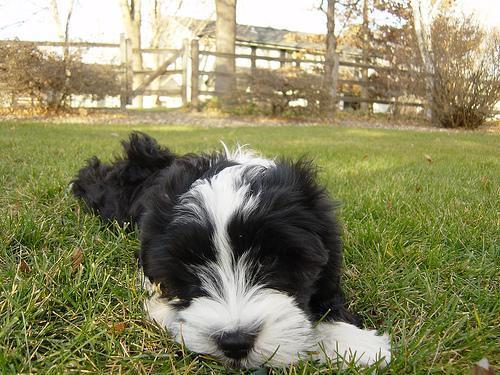
Tibetan_terrier